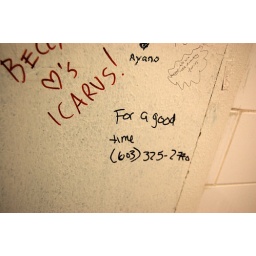
On the wall of the bathroom in The Garage in Harvard Square.